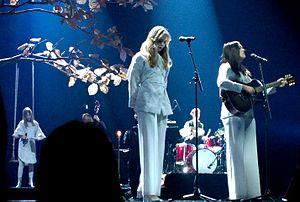
First Aid Kit est un groupe suédois de musique folk, composé des deux sœurs Johanna et Klara Söderberg. Lors de leurs performances live, le duo est accompagné d'un batteur et d'un guitariste de pedal steel guitar. En 2008, le groupe se fait connaitre grâce à leur vidéo YouTube de la reprise de Tiger Mountain Peasant Song de Fleet Foxes. Cela leur permet de signer sur le label Wichita Recordings et d'enregistrer leur premier album The Big Black and the Blue. À l'heure actuelle, la discographie de First Aid Kit se compose de quatre albums, de trois EP et une dizaine de singles. En 2015, elles sont nommées aux Brit Award dans la catégorie meilleur groupe international de l'année 2015.